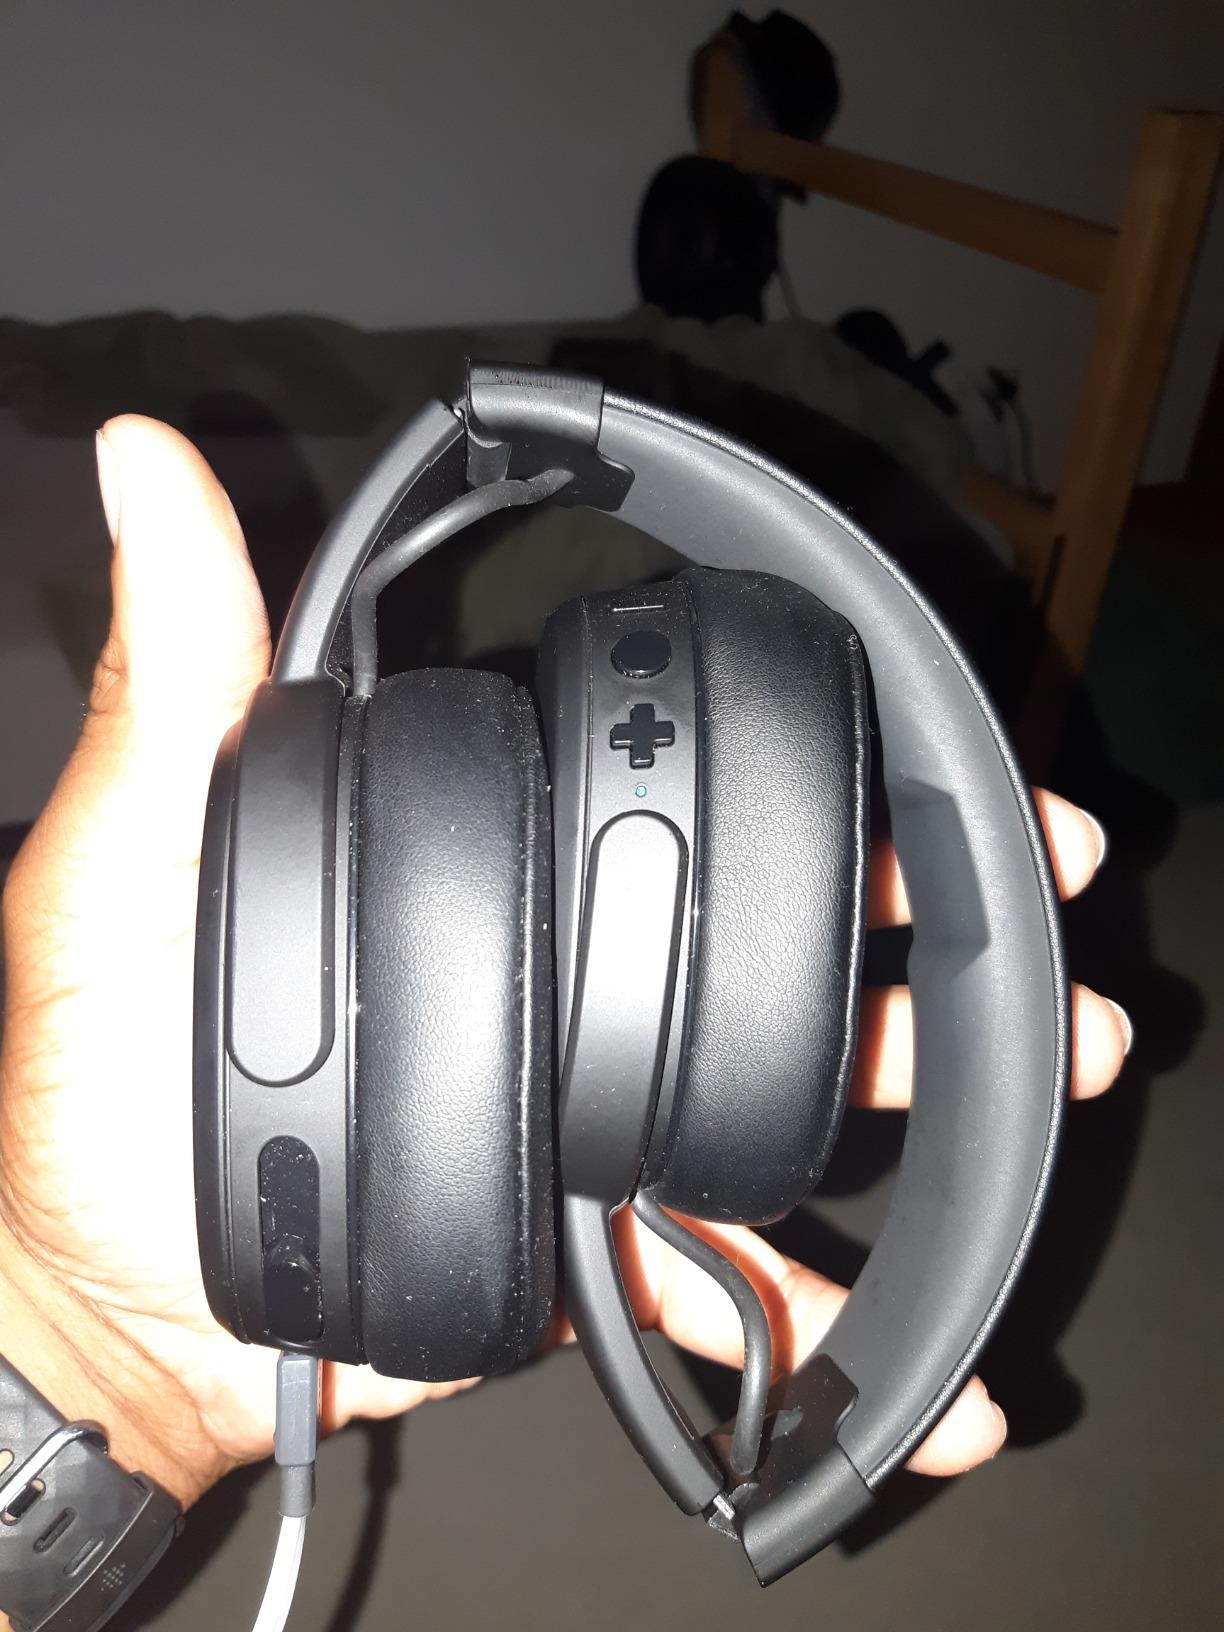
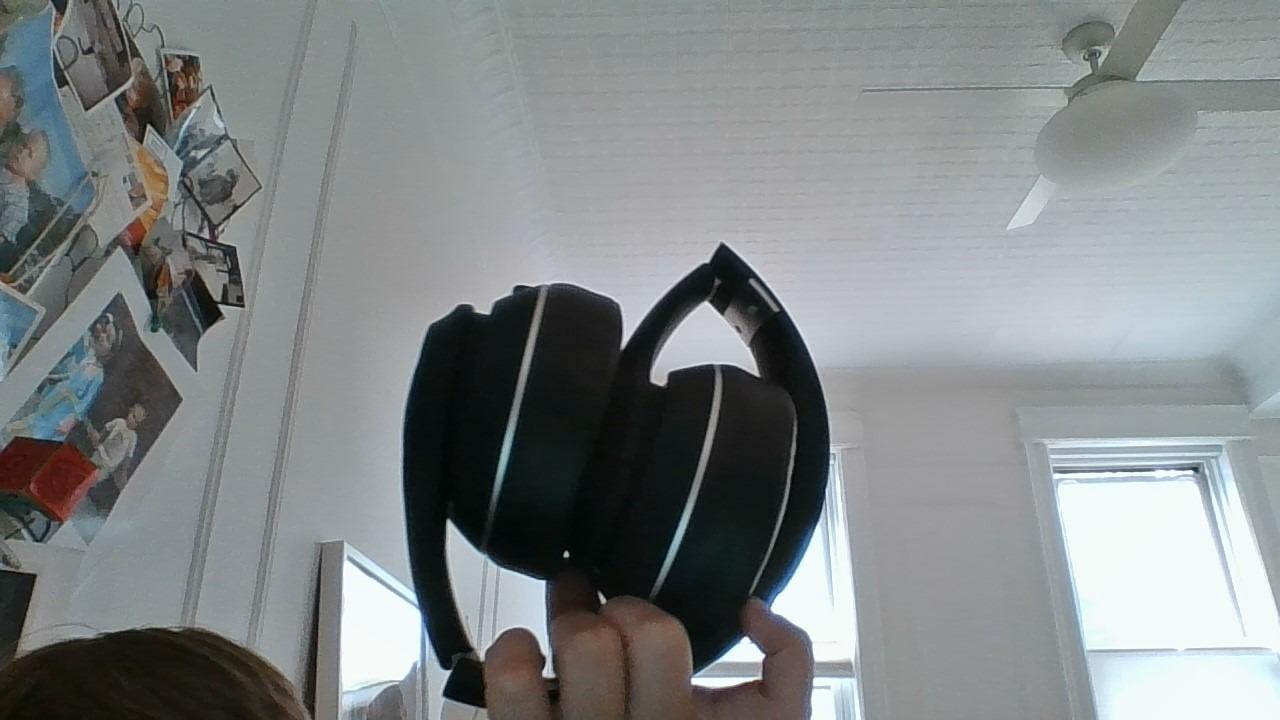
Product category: headphones
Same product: no